Miguel Santiago

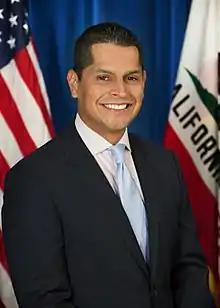
official portrait, 2014

Miguel Santiago (born March 6, 1973) is an American politician who served in the California State Assembly from 2014 to 2024. Santiago is a Democrat who represented the 54th Assembly District, which encompasses parts of Downtown Los Angeles, along with East Hollywood, Boyle Heights, Montebello, Commerce, and Vernon.